Stu Grayson

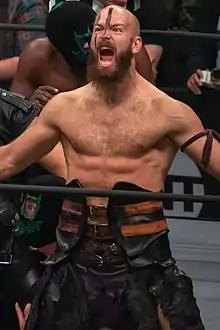
Grayson in October 2019

Marc Dionne (born January 25, 1989), better known by the ring name Stu Grayson, is a Canadian professional wrestler.